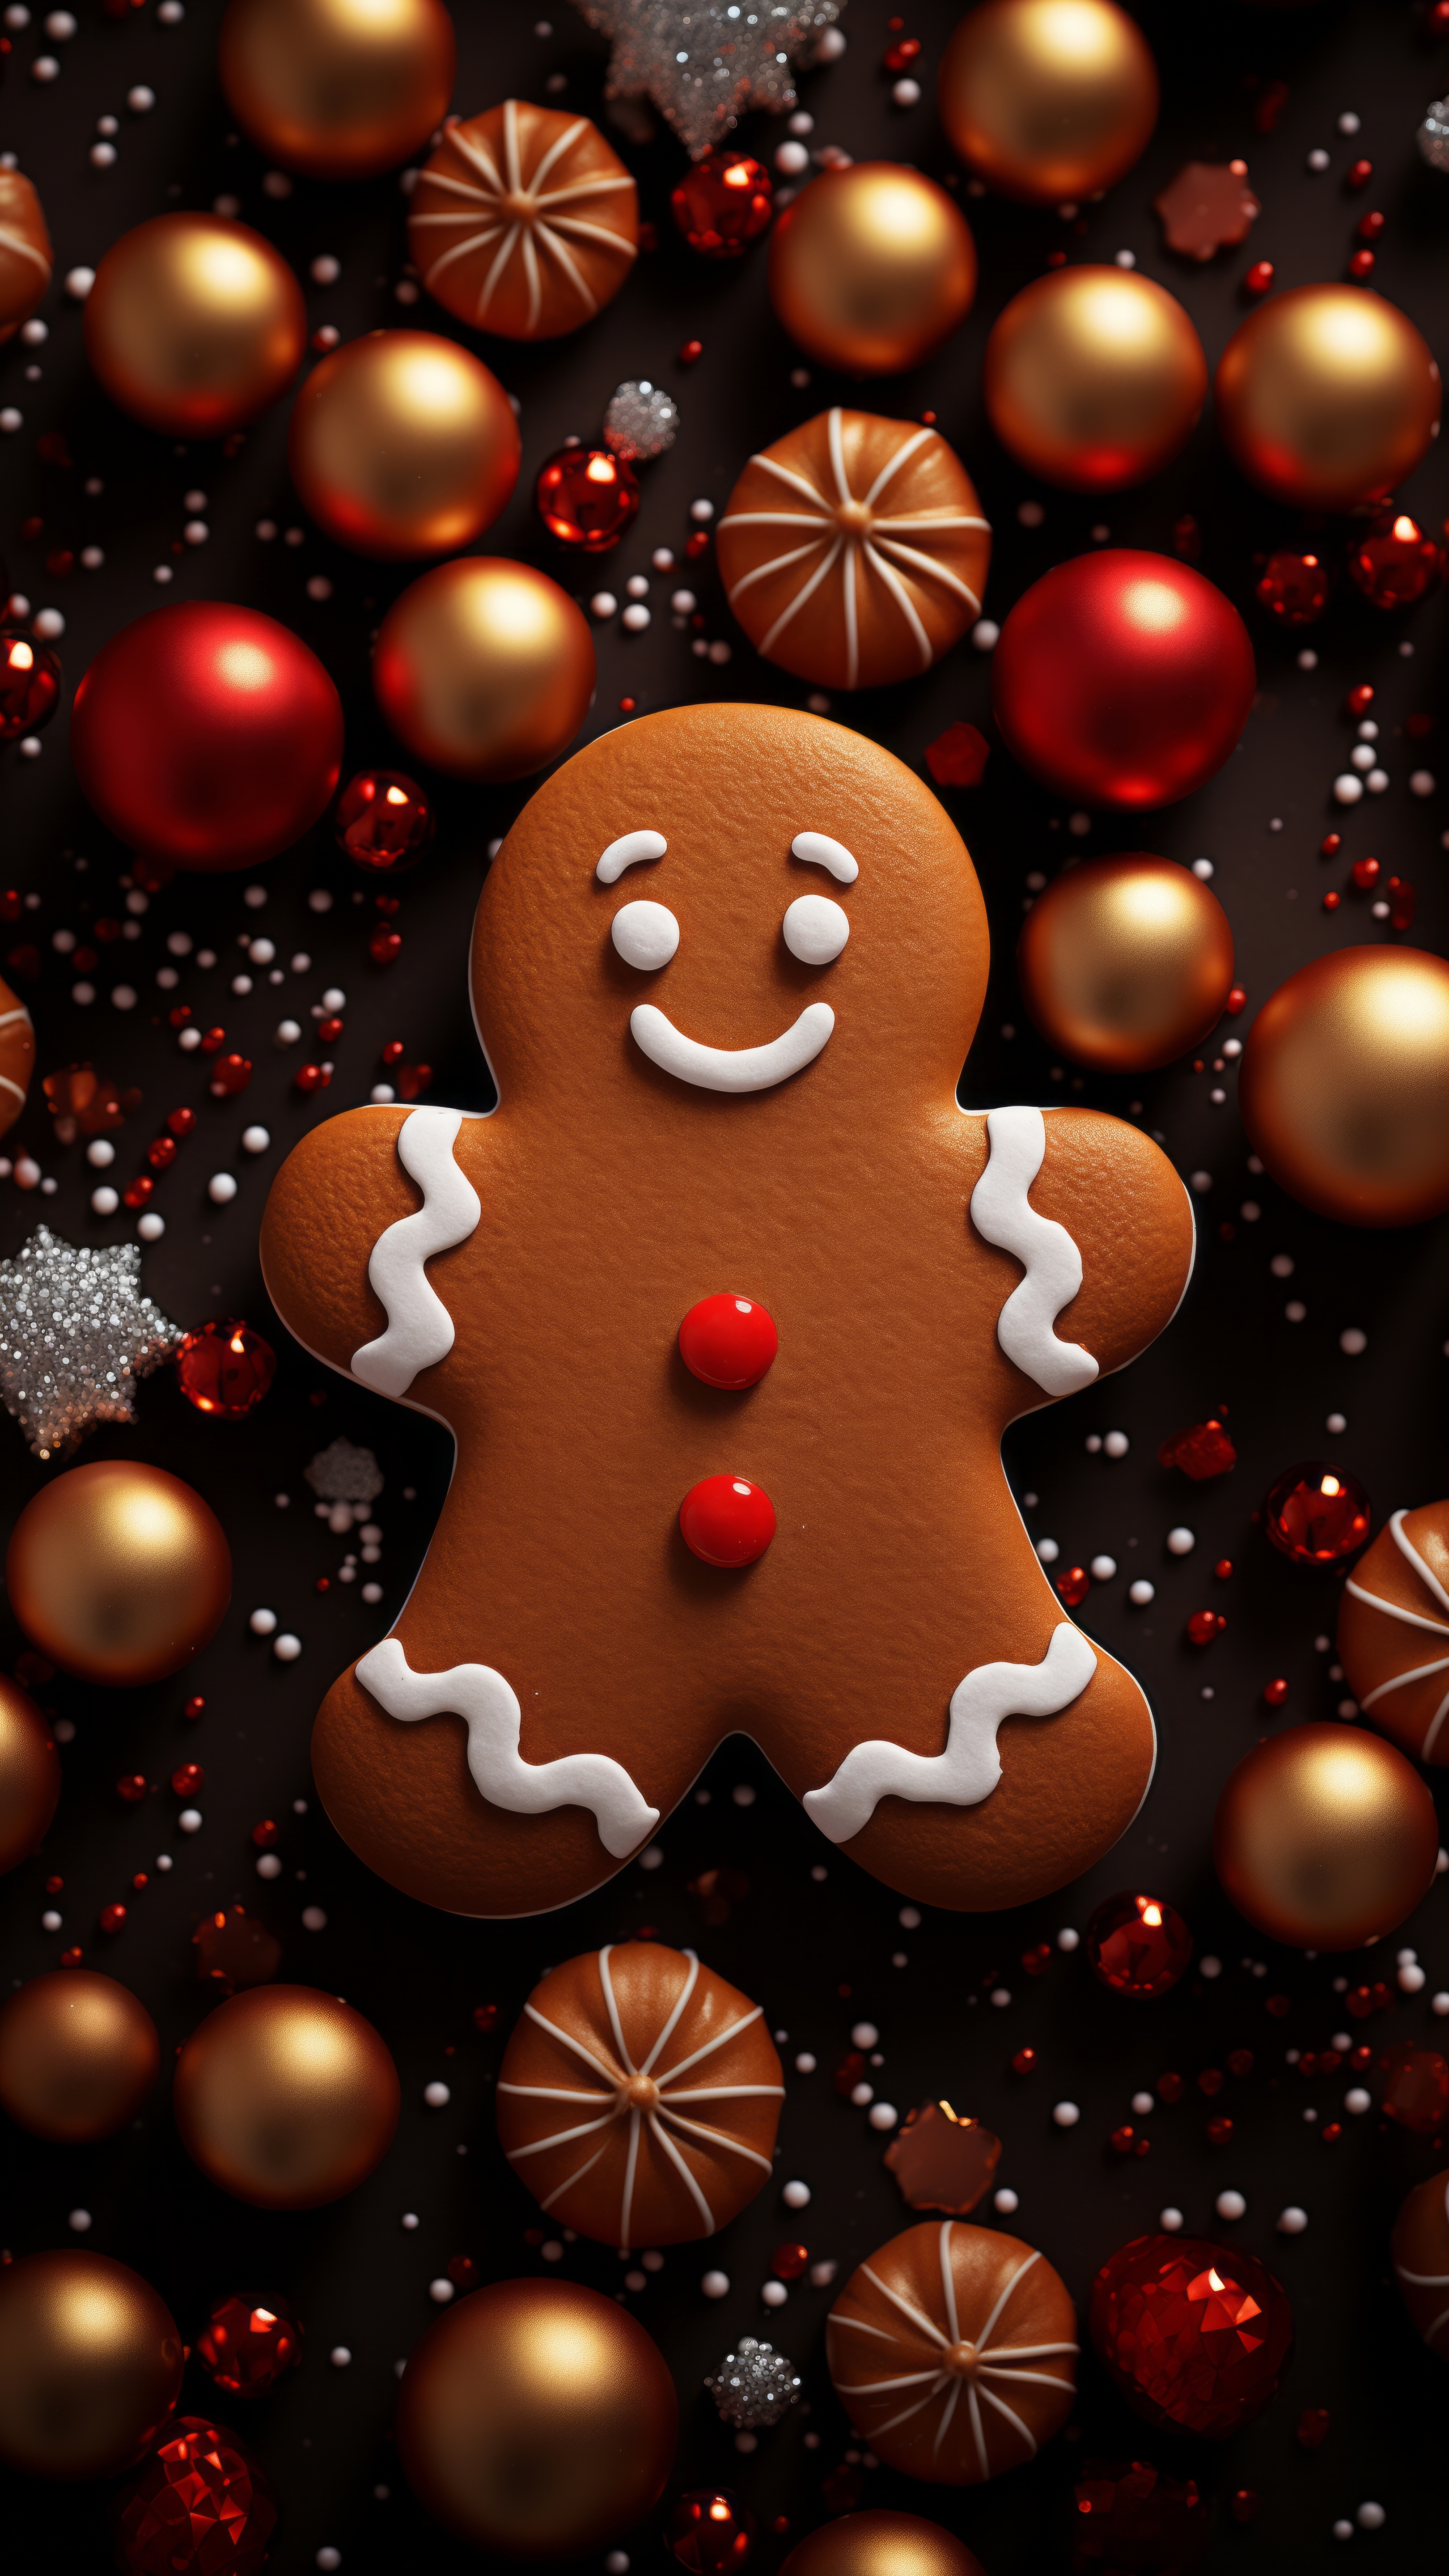
gingerbread, new year, baking, yummy, christmas ornament, light, food, organism, christmas decoration, ornament, christmas, woody plant, Holiday ornament, baked goods, art, christmas eve, holiday, event, plant, happy, sweetness, interior design, tree, christmas lights, icing, carmine, conifer, confectionery, pattern, illustration, dessert, fictional character, decoration, font, recipe, fir, evergreen